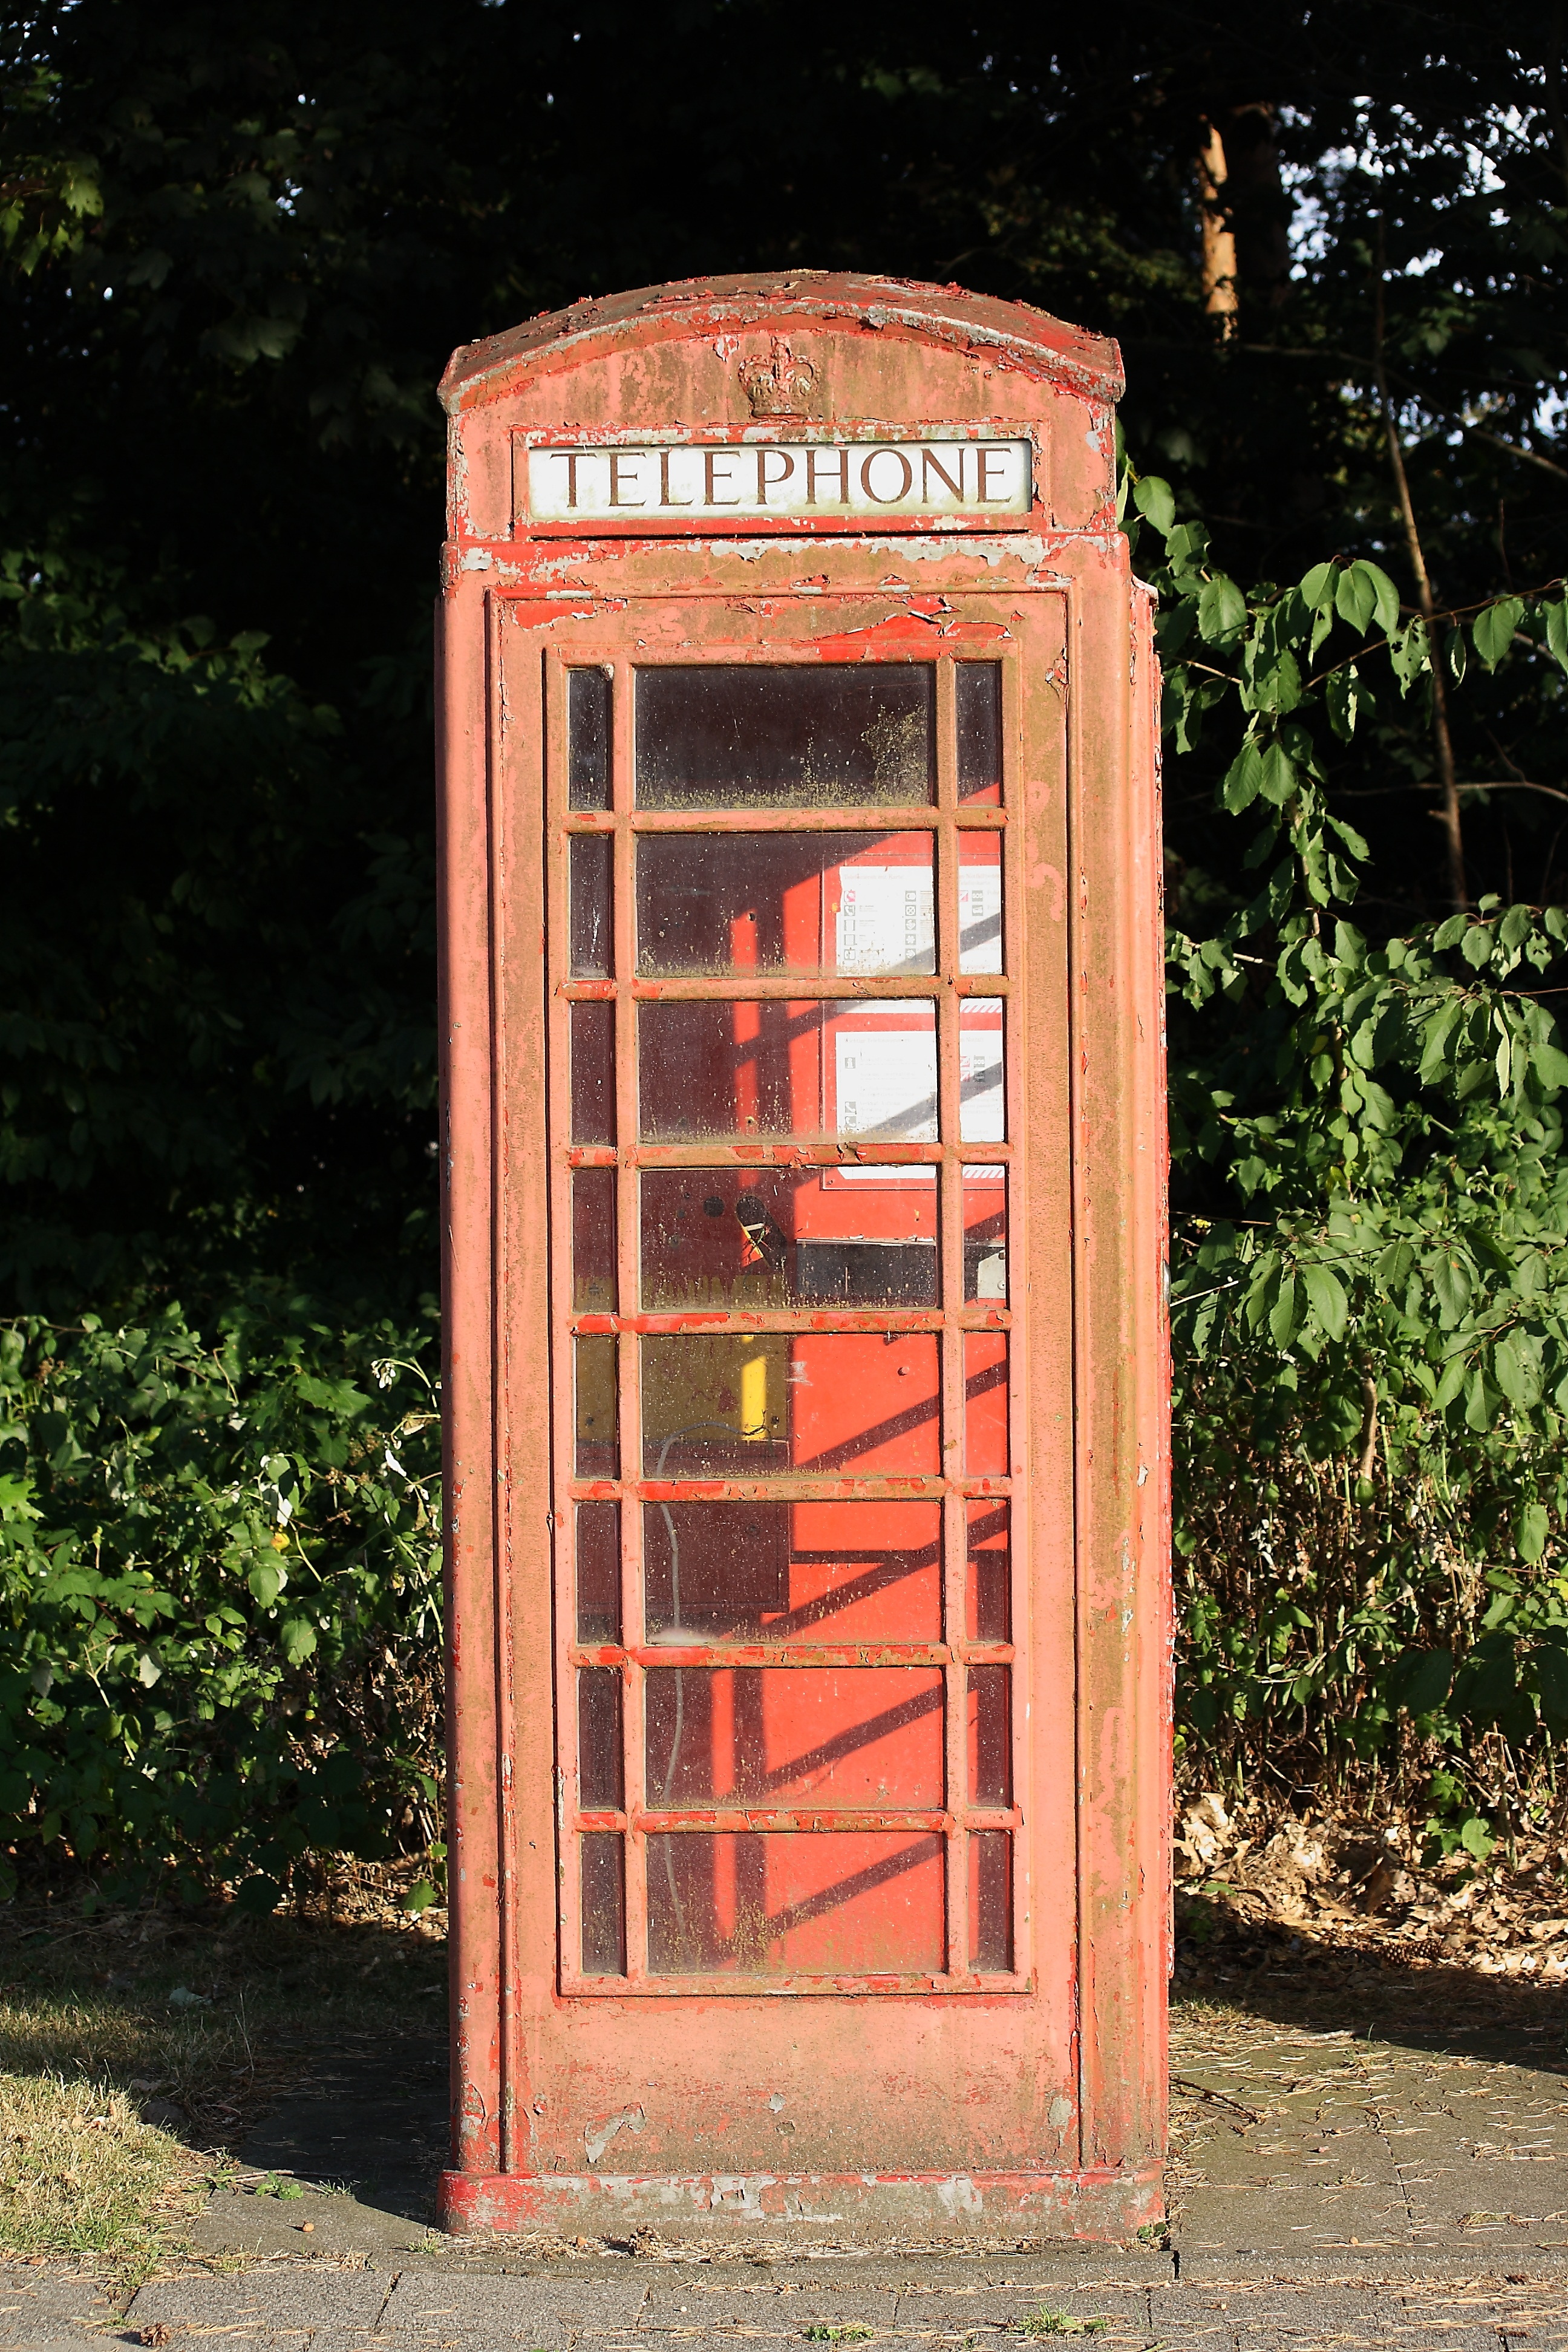
old, red, phone, telephone, communication, england, call, payphone, telephone handset, phone booth, dispensary, telephone house, red telephone box, unfashionable, telephone booth, outdoor structure